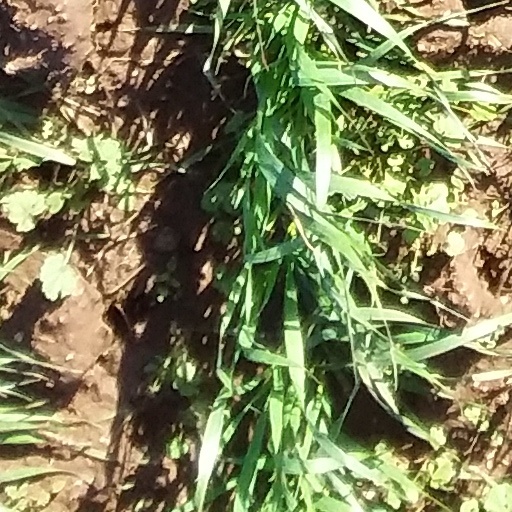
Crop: wheat